Accessibility

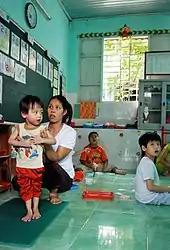
A teacher helps her student in an orphanage in central Vietnam. The orphanage caters to many abandoned and disabled children who, through education and communication programs, are able to have a life that would otherwise not be possible.

A significant development in transportation, and public transport in particular, to achieve accessibility, is the move to "low-floor" vehicles. In a low-floor vehicle, access to part or all of the passenger cabin is unobstructed from one or more entrances by the presence of steps, enabling easier access for the infirm or people with push chairs. A further aspect may be that the entrance and corridors are wide enough to accommodate a wheelchair. Low-floor vehicles have been developed for buses, trolleybuses, trams and trains.